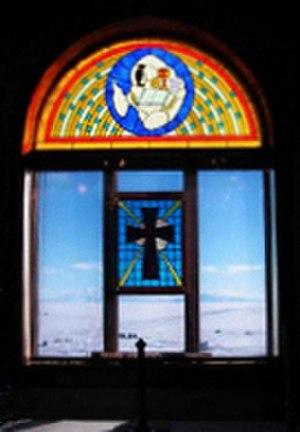
La chapelle des Neiges est un sanctuaire chrétien situé sur la base antarctique McMurdo, un complexe militaire et scientifique américain établi sur l'île de Ross, dans l'océan antarctique. Elle est l'un des rares lieux de culte présents sur le continent et sert aussi bien à la communauté catholique qu'à la communauté anglicane.
Cet article traite de la religion sur le continent Antarctique.